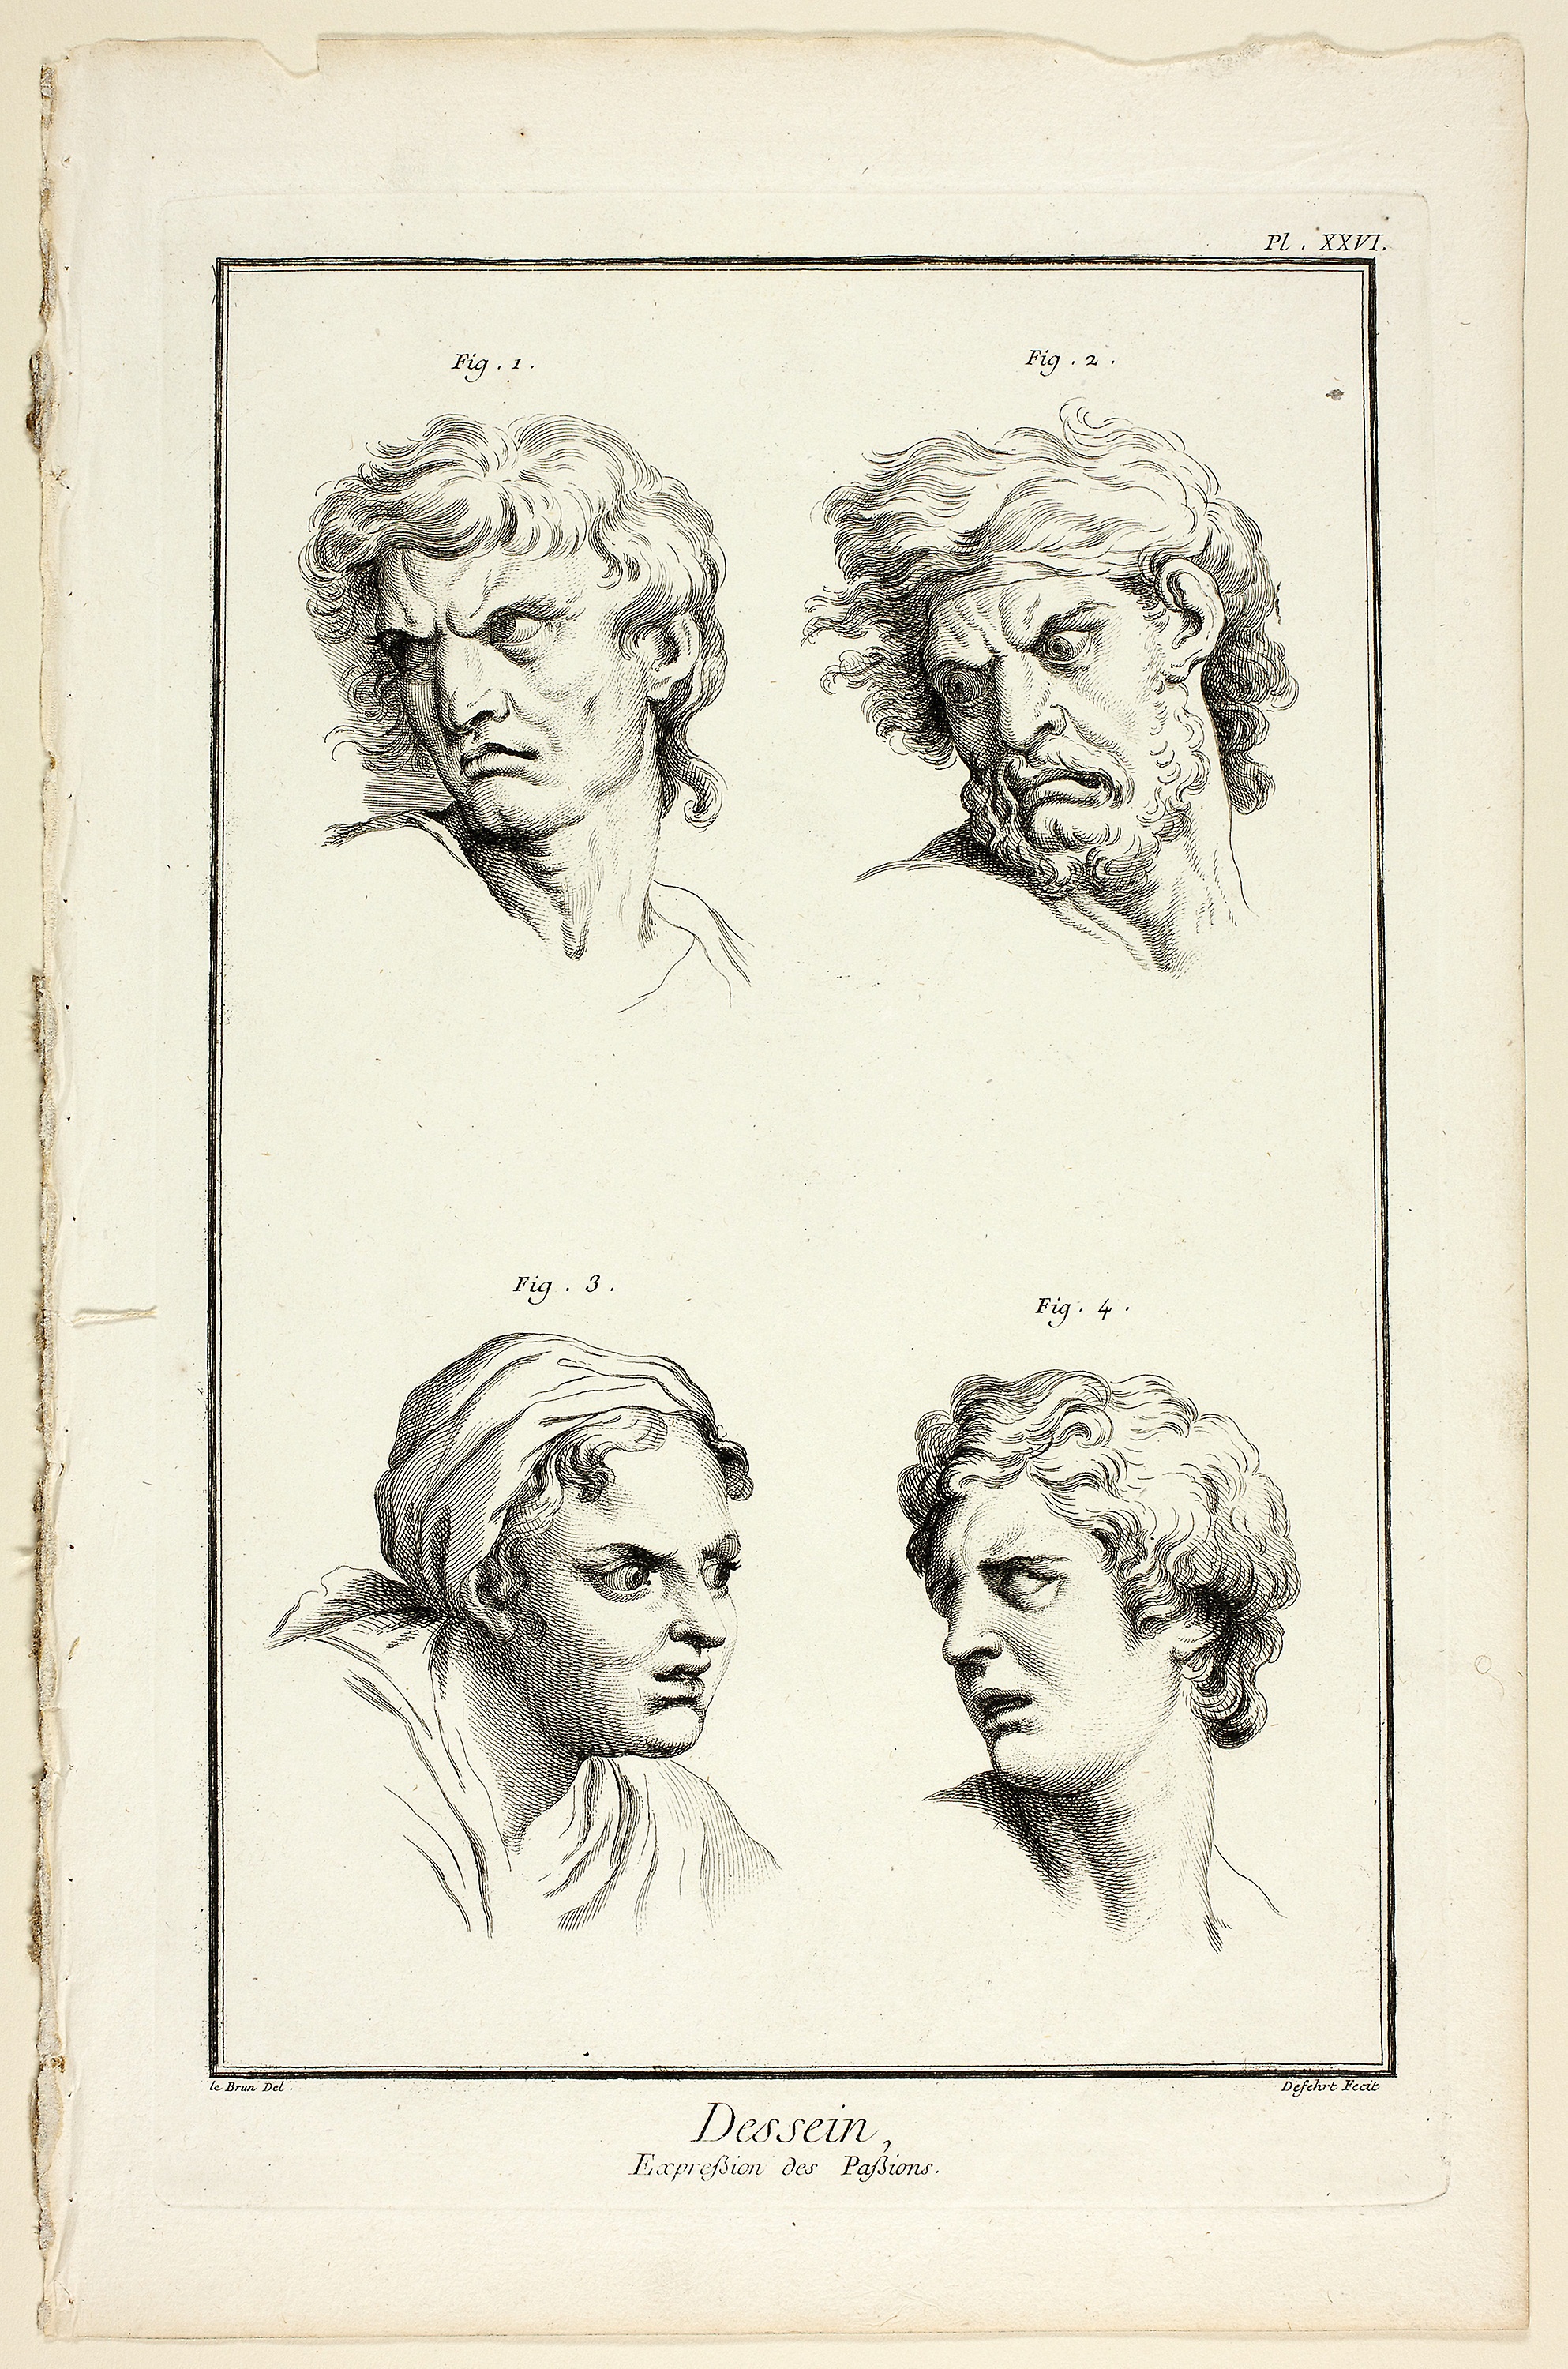
face, head, art, portrait, drawing, picture frame, sketch, artwork, illustration, self portrait, figure drawing, black and white, font, paper, visual arts